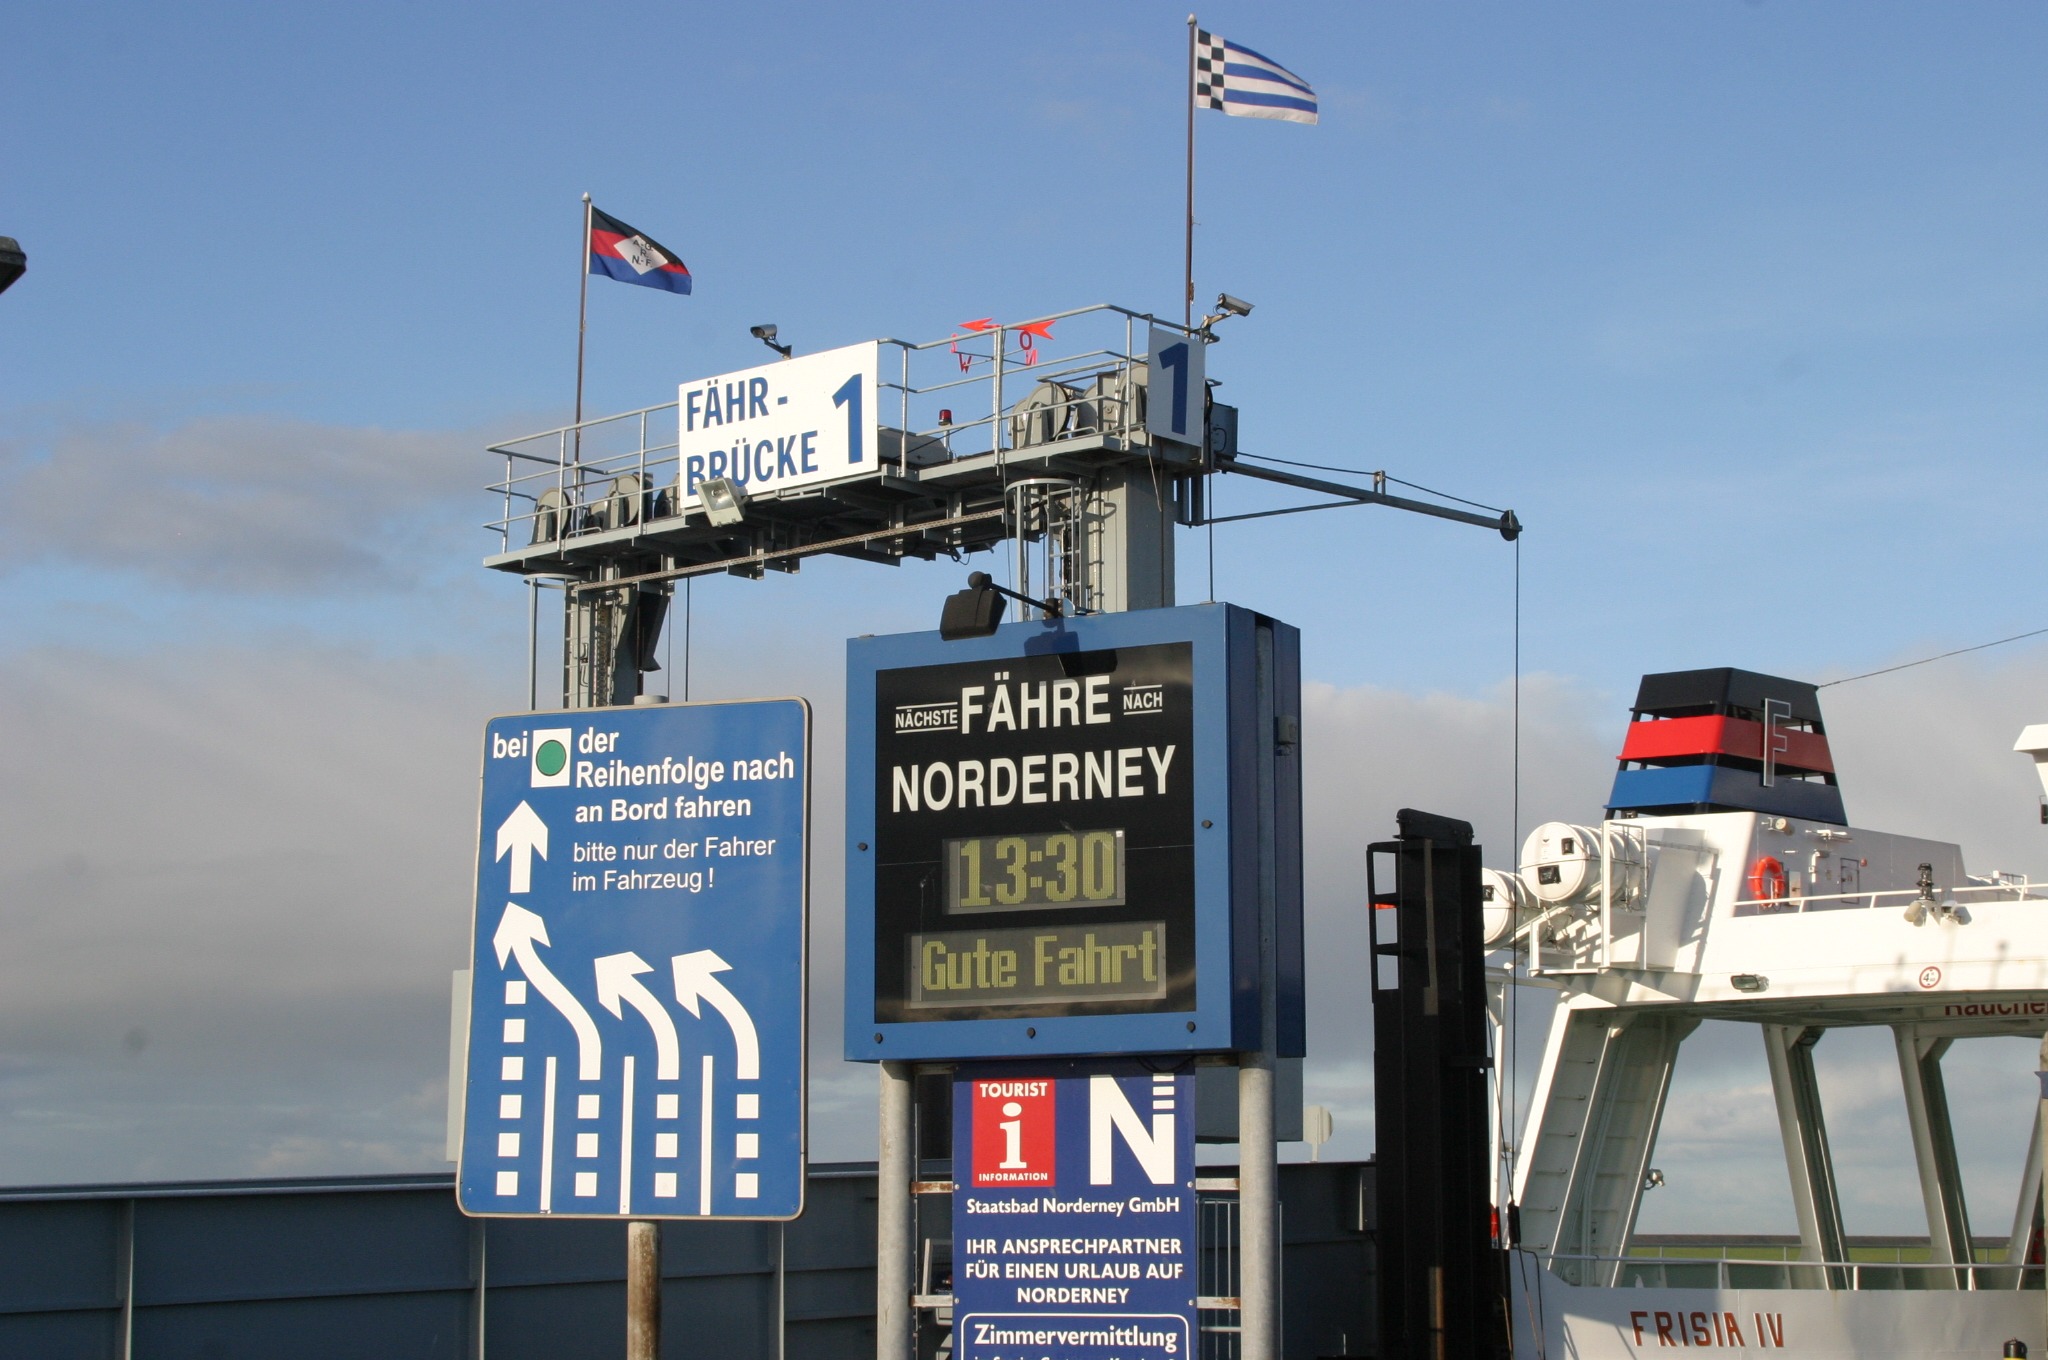
sea, water, advertising, transport, sign, vehicle, signage, lighting, ferry, north sea, ferry terminal, norddeich